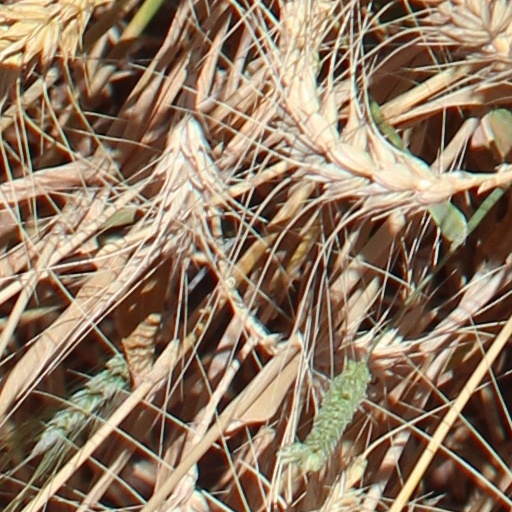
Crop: wheat